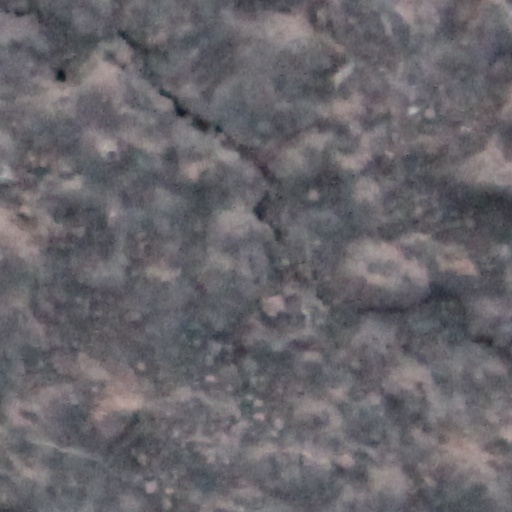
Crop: wheat